Culture of Iraq

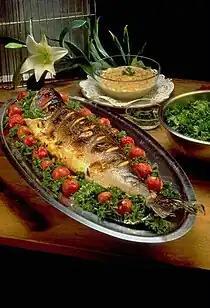

The ancient architecture of Mesopotamia, encompassing several distinct cultures and spanning a period from the 10th millennium BC, when the first permanent structures were built in the 6th century BC. Among the Mesopotamian architectural accomplishments are the development of urban planning, the courtyard house, and ziggurats. No architectural profession existed in Mesopotamia; however, scribes drafted and managed construction for the government, nobility, or royalty. The local architecture of Iraq was often based on vernacular architecture inherited from one generation to the next. Since the Iraqi society is composed of multicultural social groups with different architectural heritage, therefore, old Iraqi cities have several types architecture and urban forms.